Nor Aini Shariff

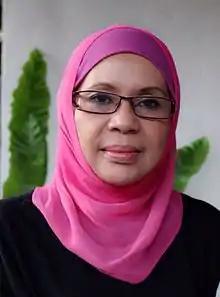
Nor Aini Shariff

Nor Aini Shariff is a Malaysian fashion designer and founder of the JARUMAS label.